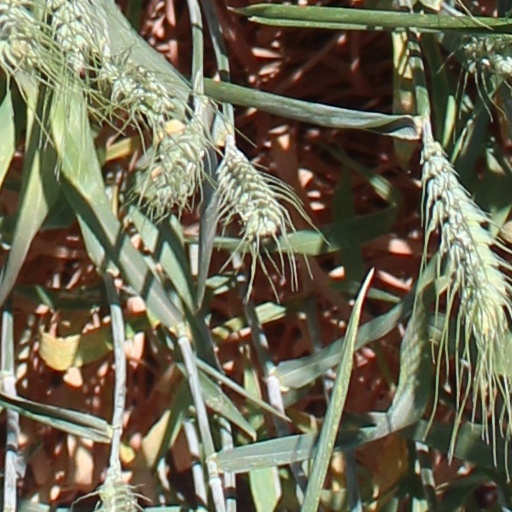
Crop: wheat